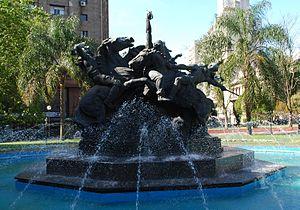
José Leoncio Belloni, né à Montevideo le 12 septembre 1882 et mort dans la même ville le 28 novembre 1965, est un sculpteur et médailleur uruguayen.